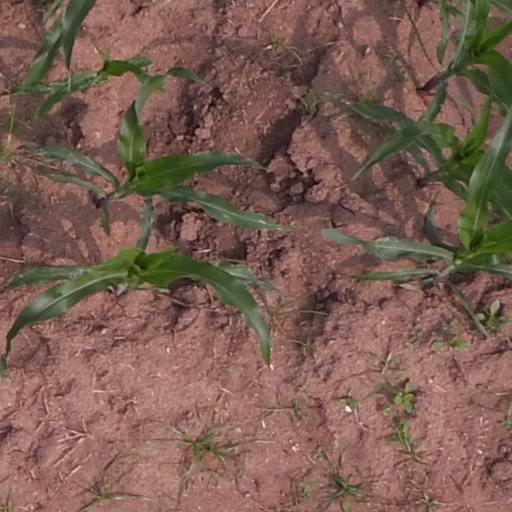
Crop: maize; corn